Ashe Cottage

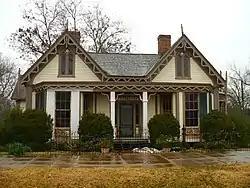
Ashe Cottage, undergoing repainting in 2008

Ashe Cottage, also known as the Ely House, is a historic Carpenter Gothic house in Demopolis, Alabama. It was built in 1832 and expanded and remodeled in the Gothic Revival style in 1858 by William Cincinnatus Ashe, a physician from North Carolina. The cottage is a -story wood-frame building, the front elevation features two semi-octagonal gabled front bays with a one-story porch inset between them. The gables and porch are trimmed with bargeboards in a design taken from Samuel Sloan's plan for "An Old English Cottage" in his 1852 publication, "The Model Architect". The house is one of only about twenty remaining residential examples of Gothic Revival architecture remaining in the state. Other historic Gothic Revival residences in the area include Waldwic in Gallion and Fairhope Plantation in Uniontown. Ashe Cottage was added to the Alabama Register of Landmarks and Heritage on August 22, 1975, and to the National Register of Historic Places on 19 October 1978.